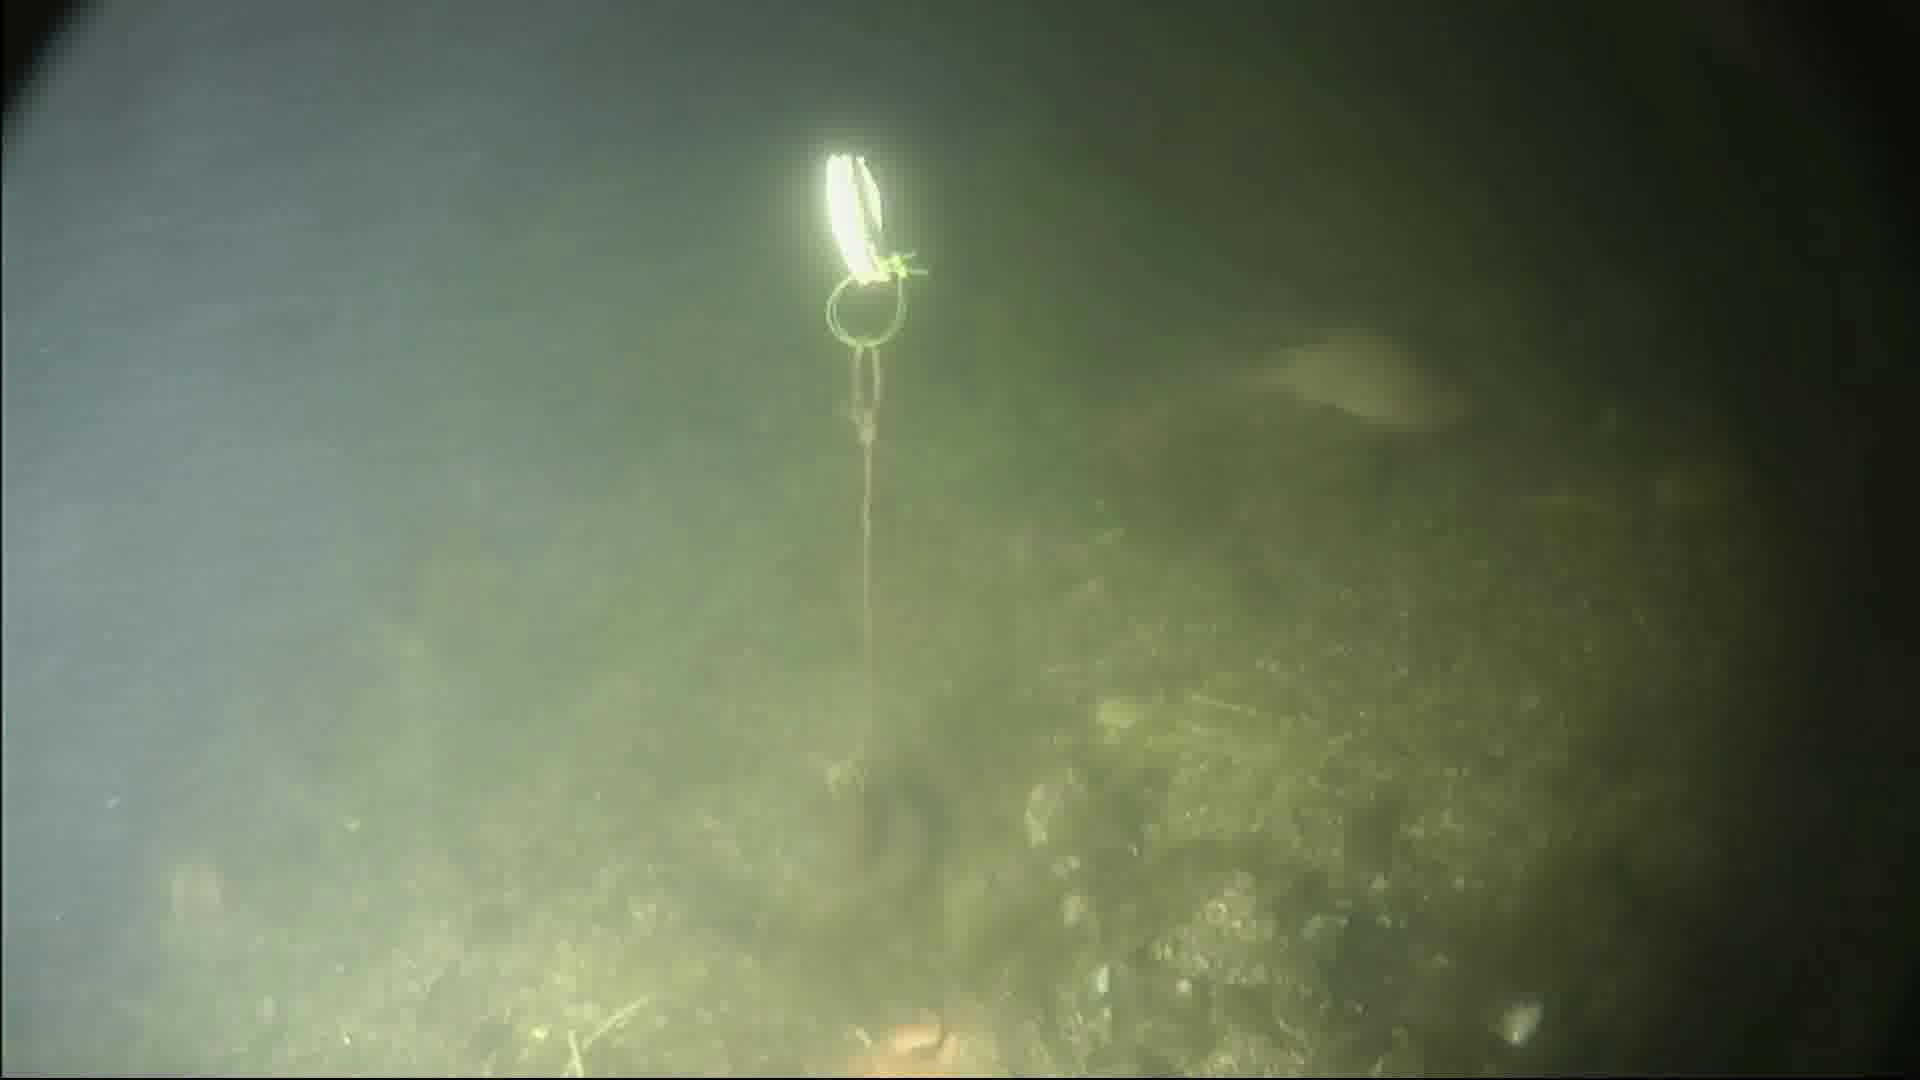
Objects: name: fish
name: starfish